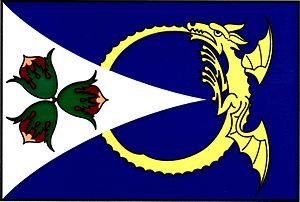
Líšný est une commune du district de Jablonec nad Nisou, dans la région de Liberec, en République tchèque. Sa population s'élevait à 256 habitants en 2018.